Decatur City, Iowa

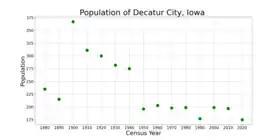
The population of Decatur, Iowa from US census data

As of the census of 2020, there were 175 people, 68 households, and 52 families residing in the city. The population density was 462.8 inhabitants per square mile (178.7/km). There were 90 housing units at an average density of 238.0 per square mile (91.9/km). The racial makeup of the city was 95.4% White, 1.1% Black or African American, 0.0% Native American, 0.6% Asian, 0.0% Pacific Islander, 1.1% from other races and 1.7% from two or more races. Hispanic or Latino persons of any race comprised 1.7% of the population.